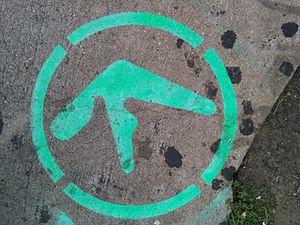
Richard David James, mieux connu sous le nom de scène Aphex Twin, est un compositeur britannique de musique électronique, né à Limerick, en Irlande, le 18 août 1971. Il grandit en Cornouailles. Il est généralement considéré comme un des artistes les plus influents de la scène électronique, en particulier dans les genres ambient techno et IDM.